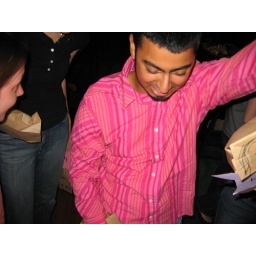
Neil in his pink shirt at Julie's roast